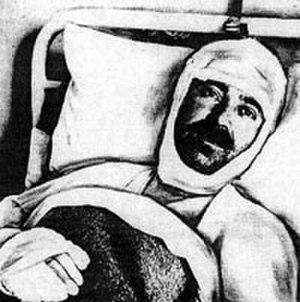
Mile Budak à l'hôpital après la tentative d'assassinat échoue, 1932